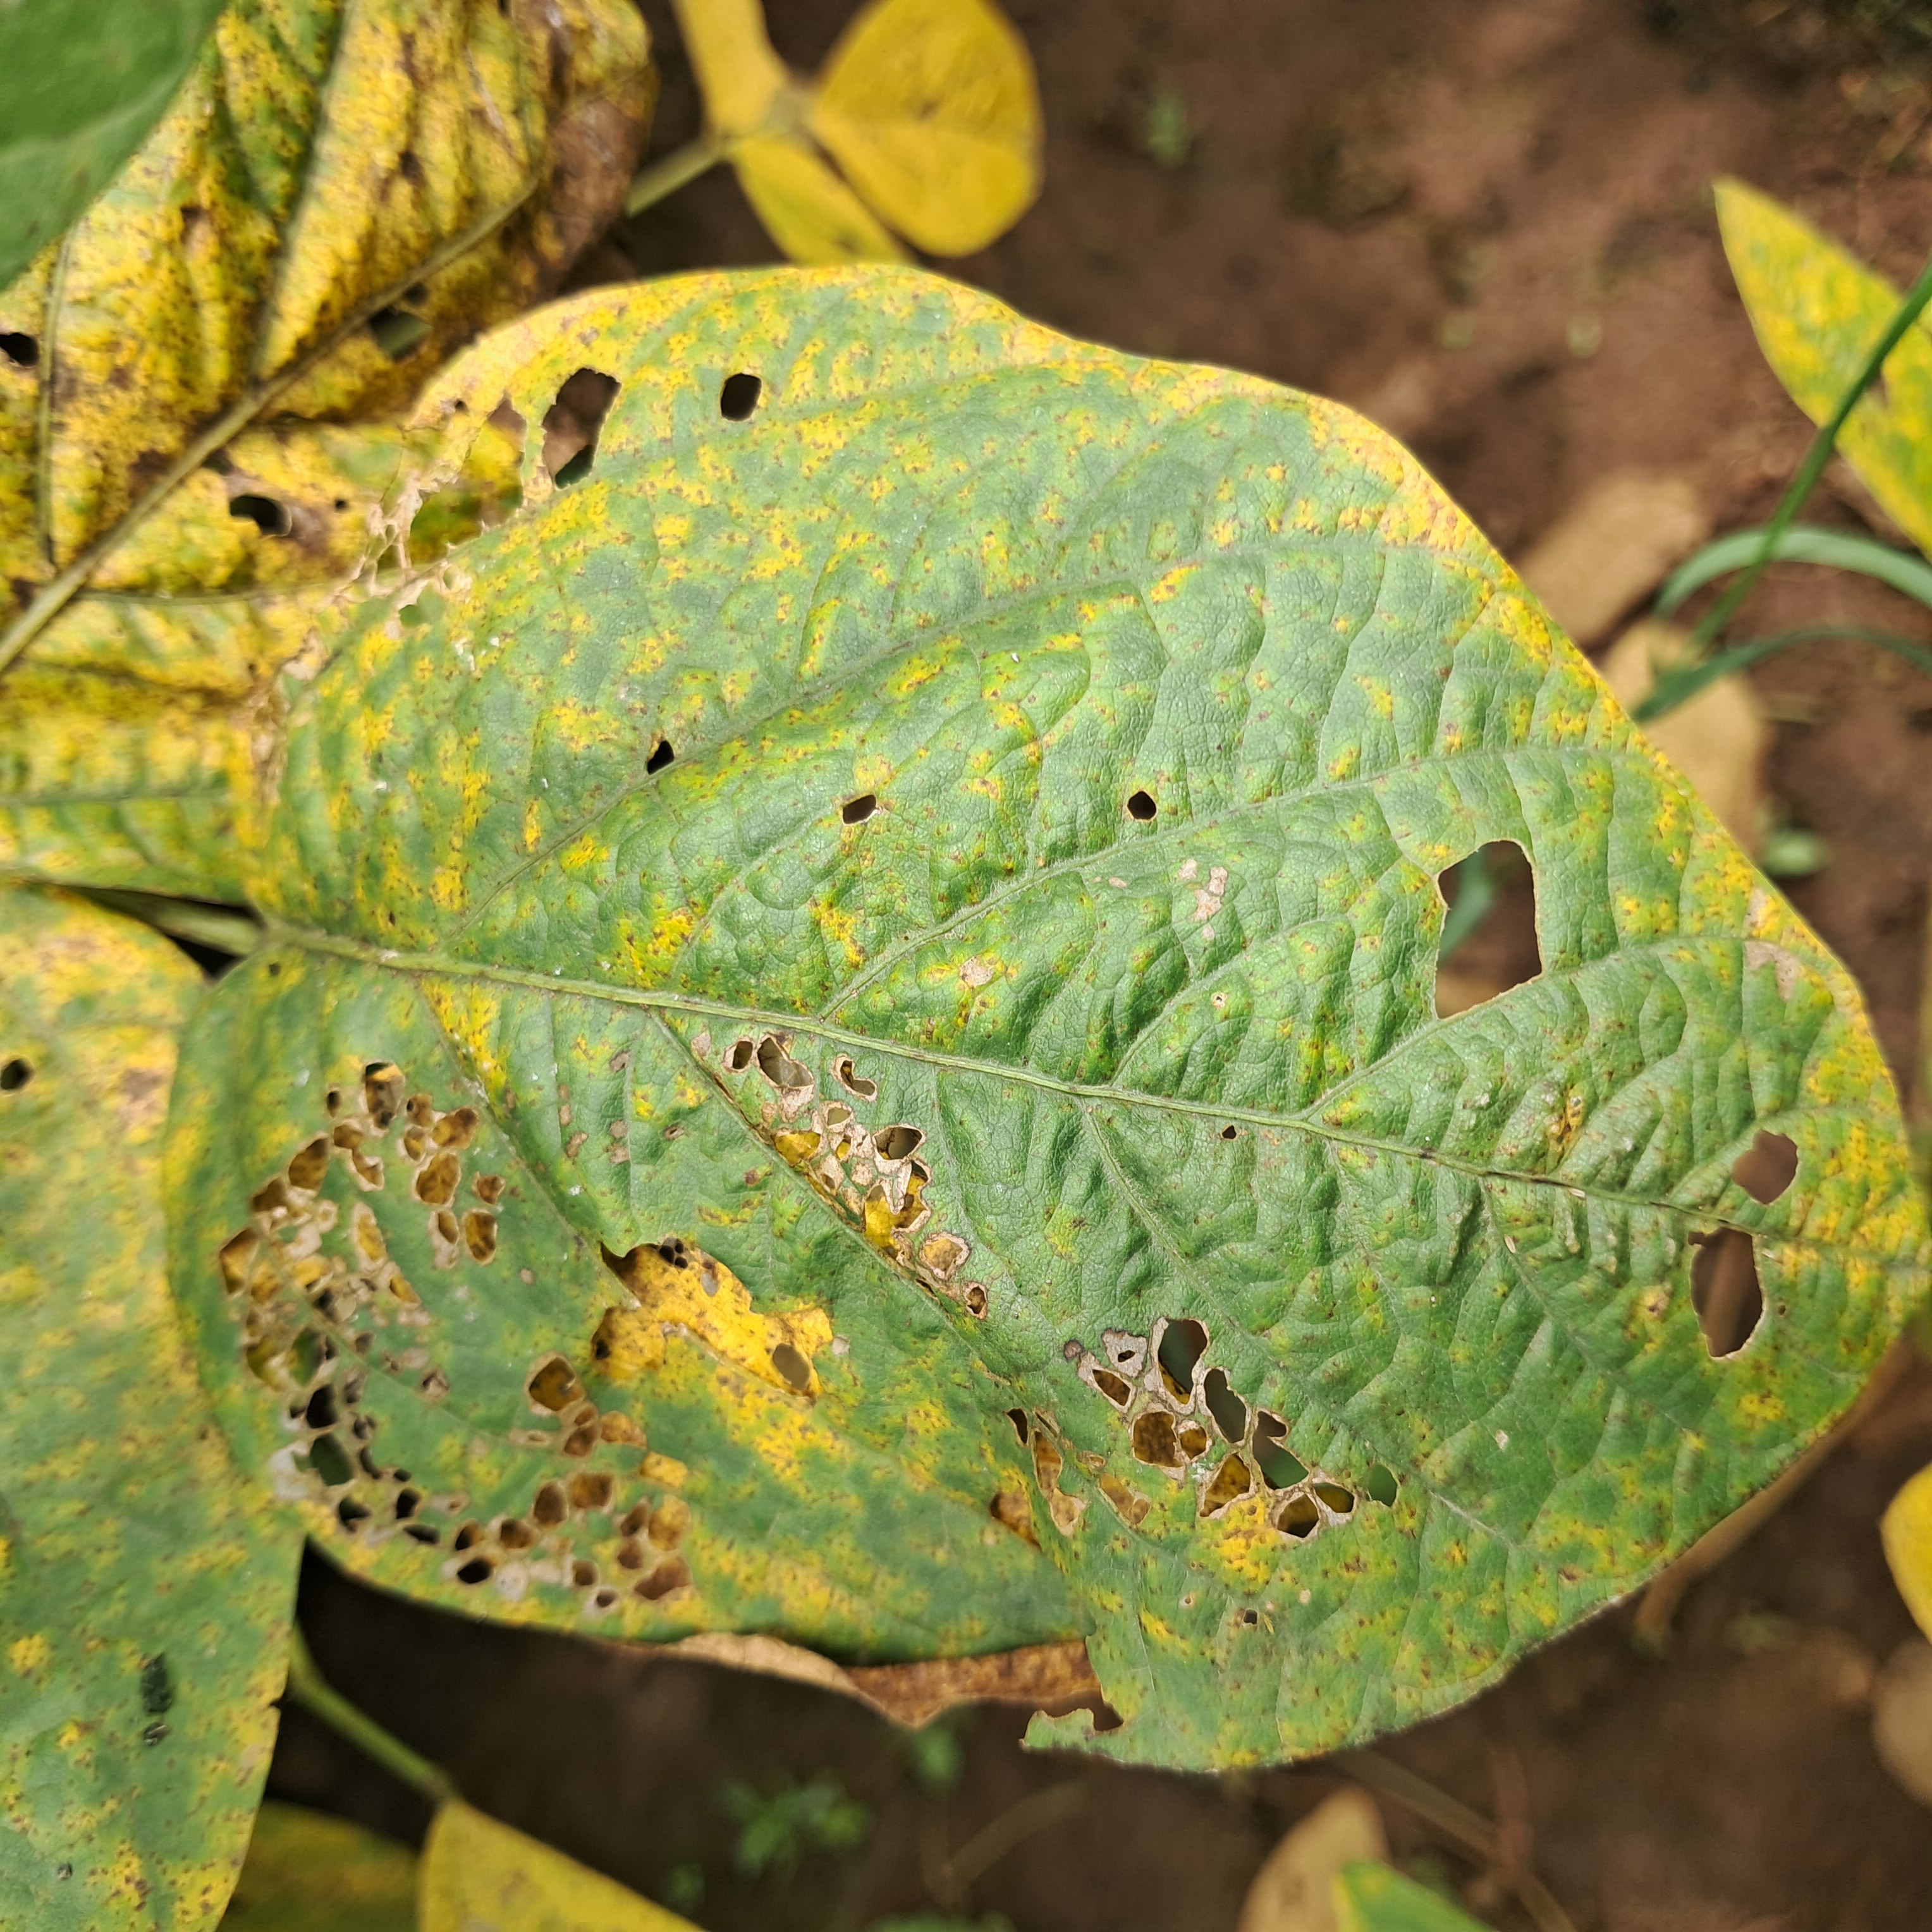
Label: Caterpillar_Semilooper_Pest